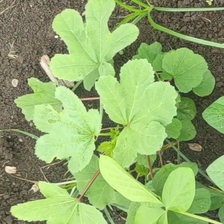
Weed species: Little_Mallow(Malva parviflora)